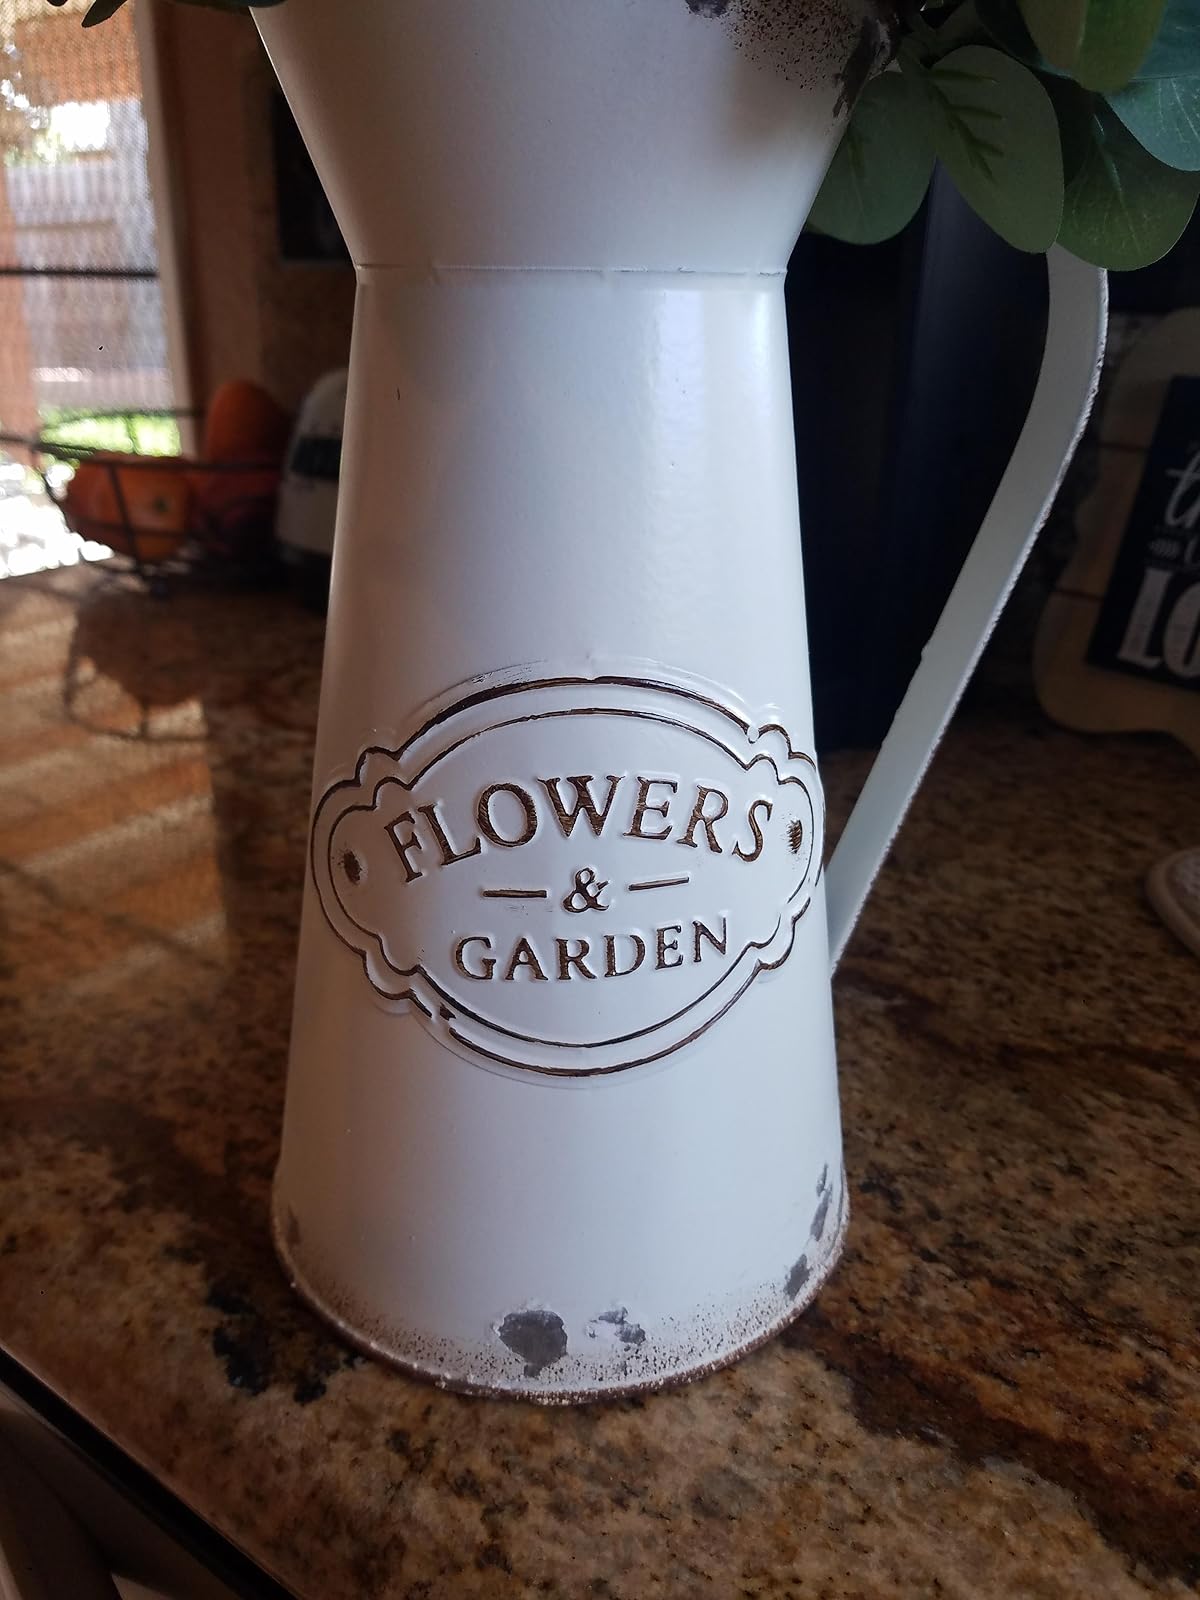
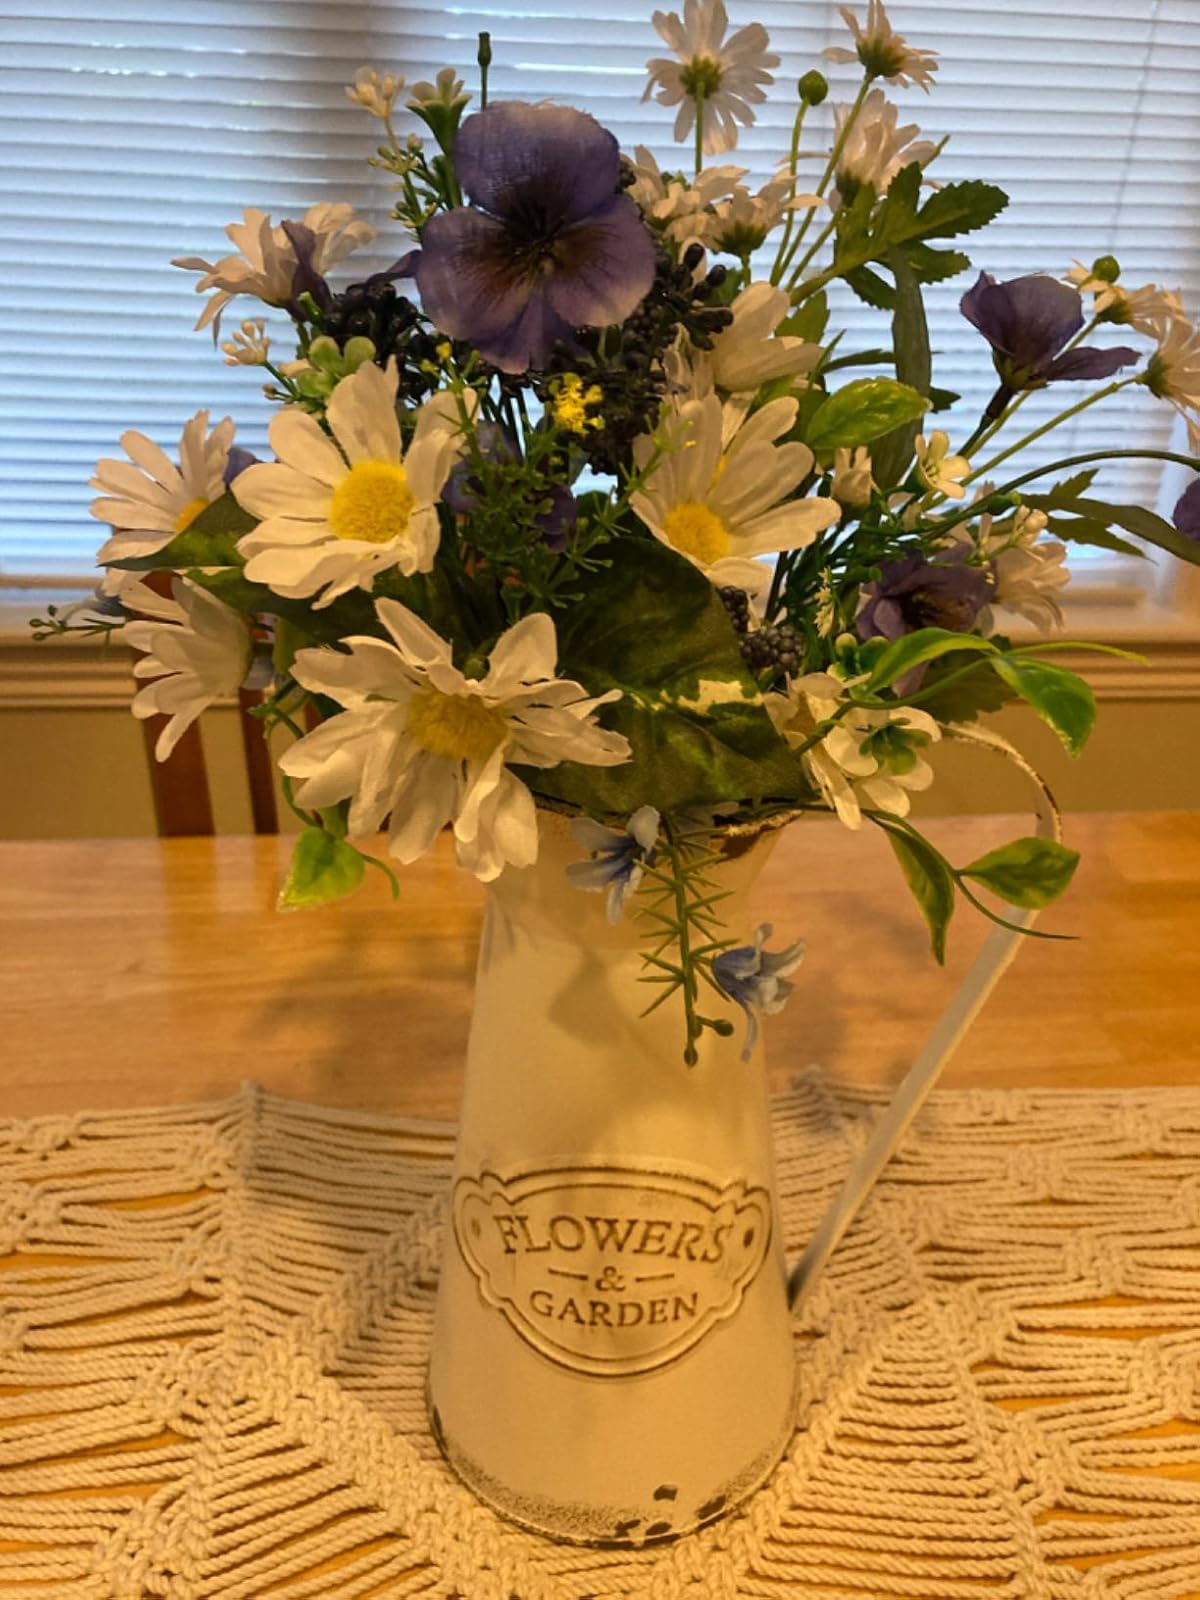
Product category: vase
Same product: yes